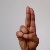
The image shows a hand gesture representing the letter 'U' in Indian Sign Language.